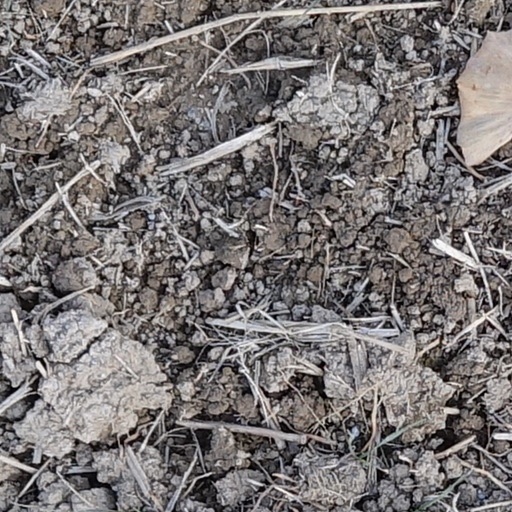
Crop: wheat